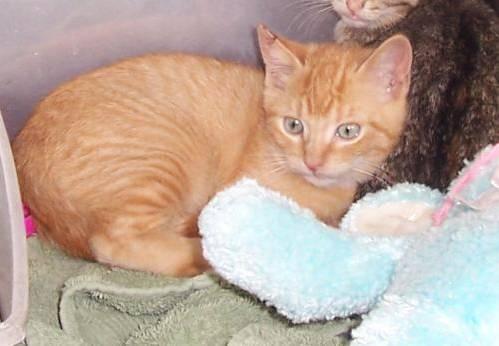
cat